Sky position (RA, Dec in degrees): 175.598, 8.238
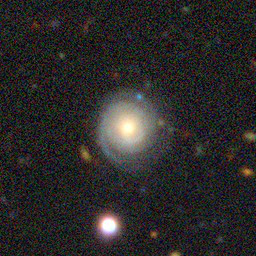
Galaxy morphology: Unbarred Tight Spiral Galaxies